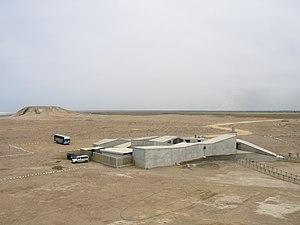
Le musée de Cao est situé sur le site archéologique El Brujo près de Trujillo au Pérou.
Le musée de Cao inauguré en 2009, fait partie du complexe archéologique El Brujo.